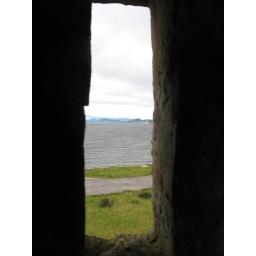
looking through one if the slit windows in the lookout tower